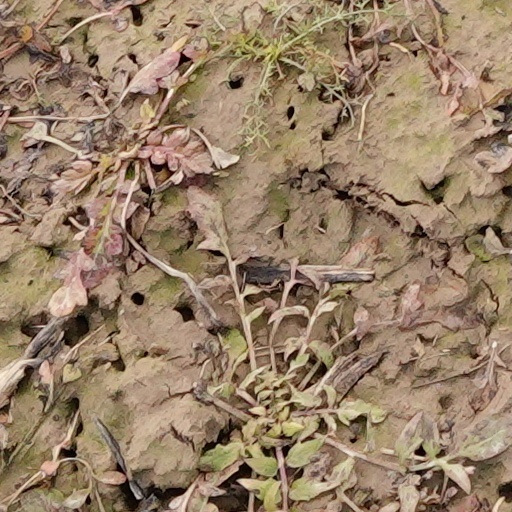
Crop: wheat